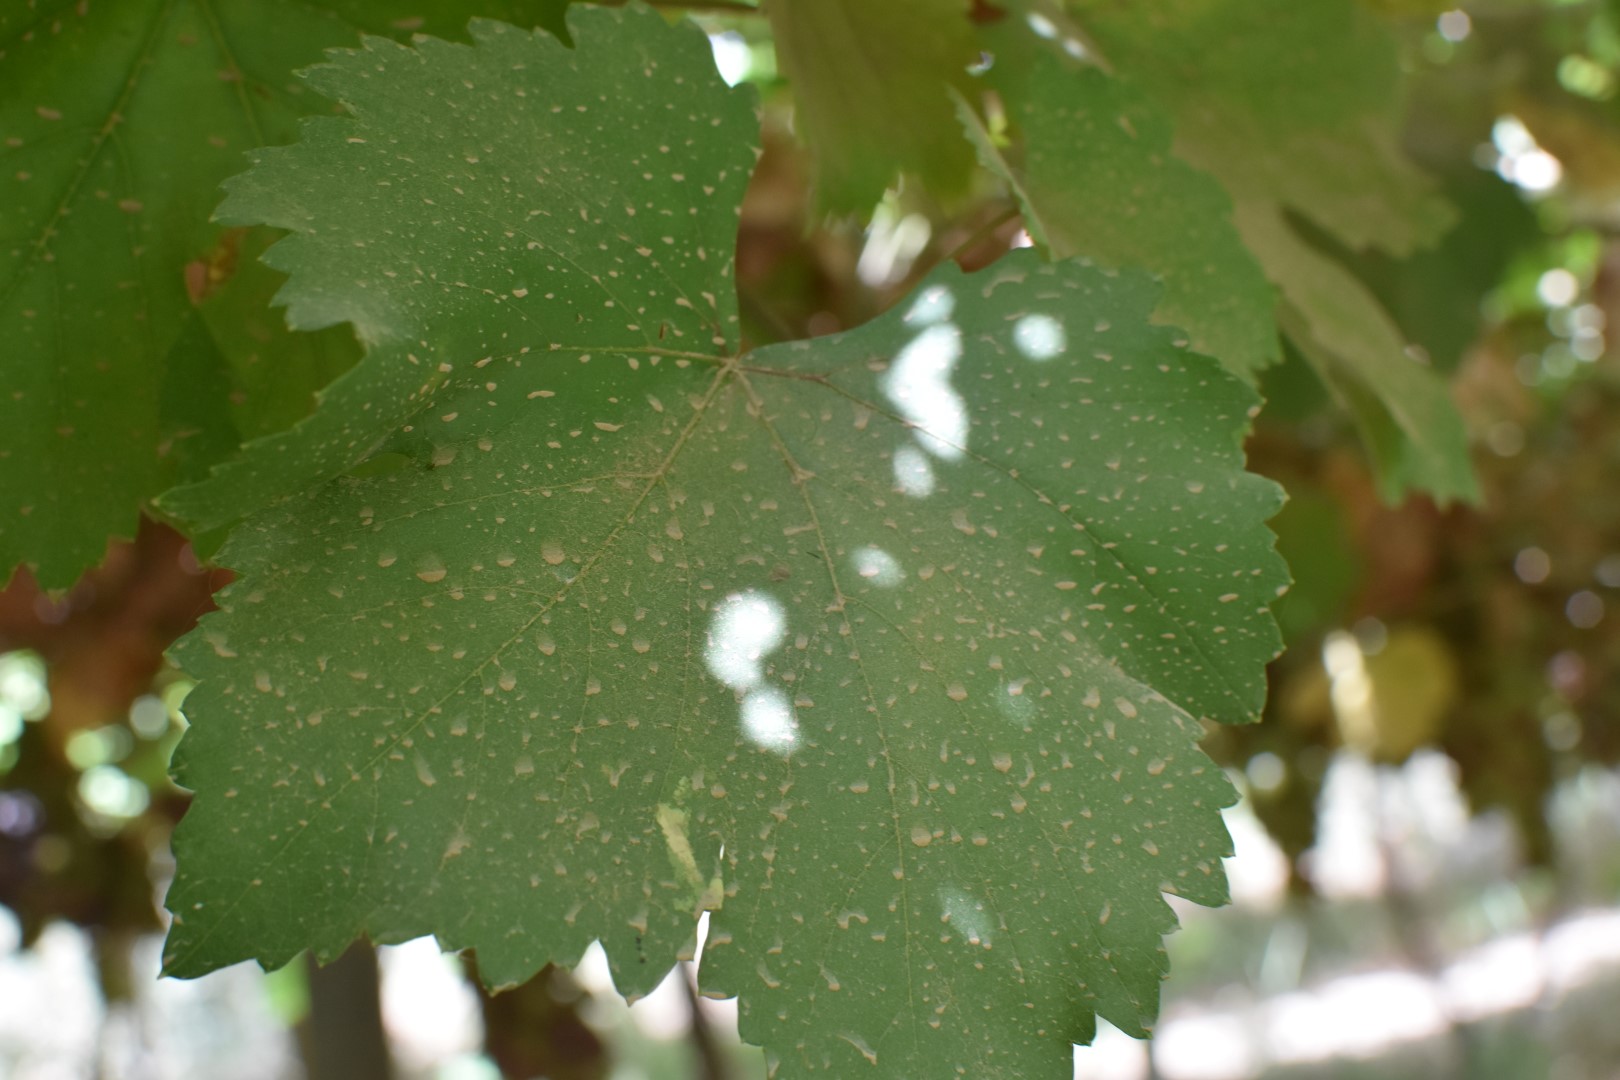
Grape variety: Riasi